Wye (rail)

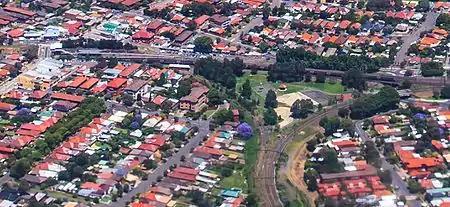
A park located within a triangular junction in Sydney, Australia

The land within a triangle is cut off from the adjacent area (and normally fenced off) and has marginal commercial value, so will be purposed mainly for the railway's exclusive use – generally being used for maintenance depots, storage, or vehicle parking. On electrified lines substations tend to be located inside triangles, in part because the land is cheap, and also because it provides the most convenient and flexible sectioning arrangements.